Ferrari

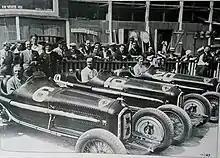
Three Scuderia Ferrari cars in 1934, all Alfa Romeo P3s. Drivers, left to right: Achille Varzi, Louis Chiron, and Carlo Felice Trossi.

Enzo Ferrari, formerly a salesman and racing driver for Alfa Romeo, founded Scuderia Ferrari, a racing team, in 1929. Originally intended to service gentleman drivers and other amateur racers, Alfa Romeo's withdrawal from racing in 1933, combined with Enzo's connections within the company, turned Scuderia Ferrari into its unofficial representative on the track. Alfa Romeo supplied racing cars to Ferrari, who eventually amassed some of the best drivers of the 1930s and won many races before the team's liquidation in 1937.